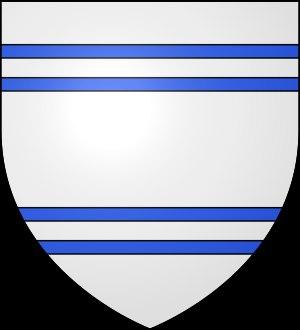
Tinténiac est mentionné pour la première fois en 1032 dans le cartulaire de l'Abbaye Saint-Georges de Rennes, l'église et le bourg y sont alors donnés par le duc de Bretagne Alain III à sa sœur Adèle Iʳᵉ, abbesse de Saint-Georges de Rennes en 1032, à l'occasion de la fondation de l'abbaye.